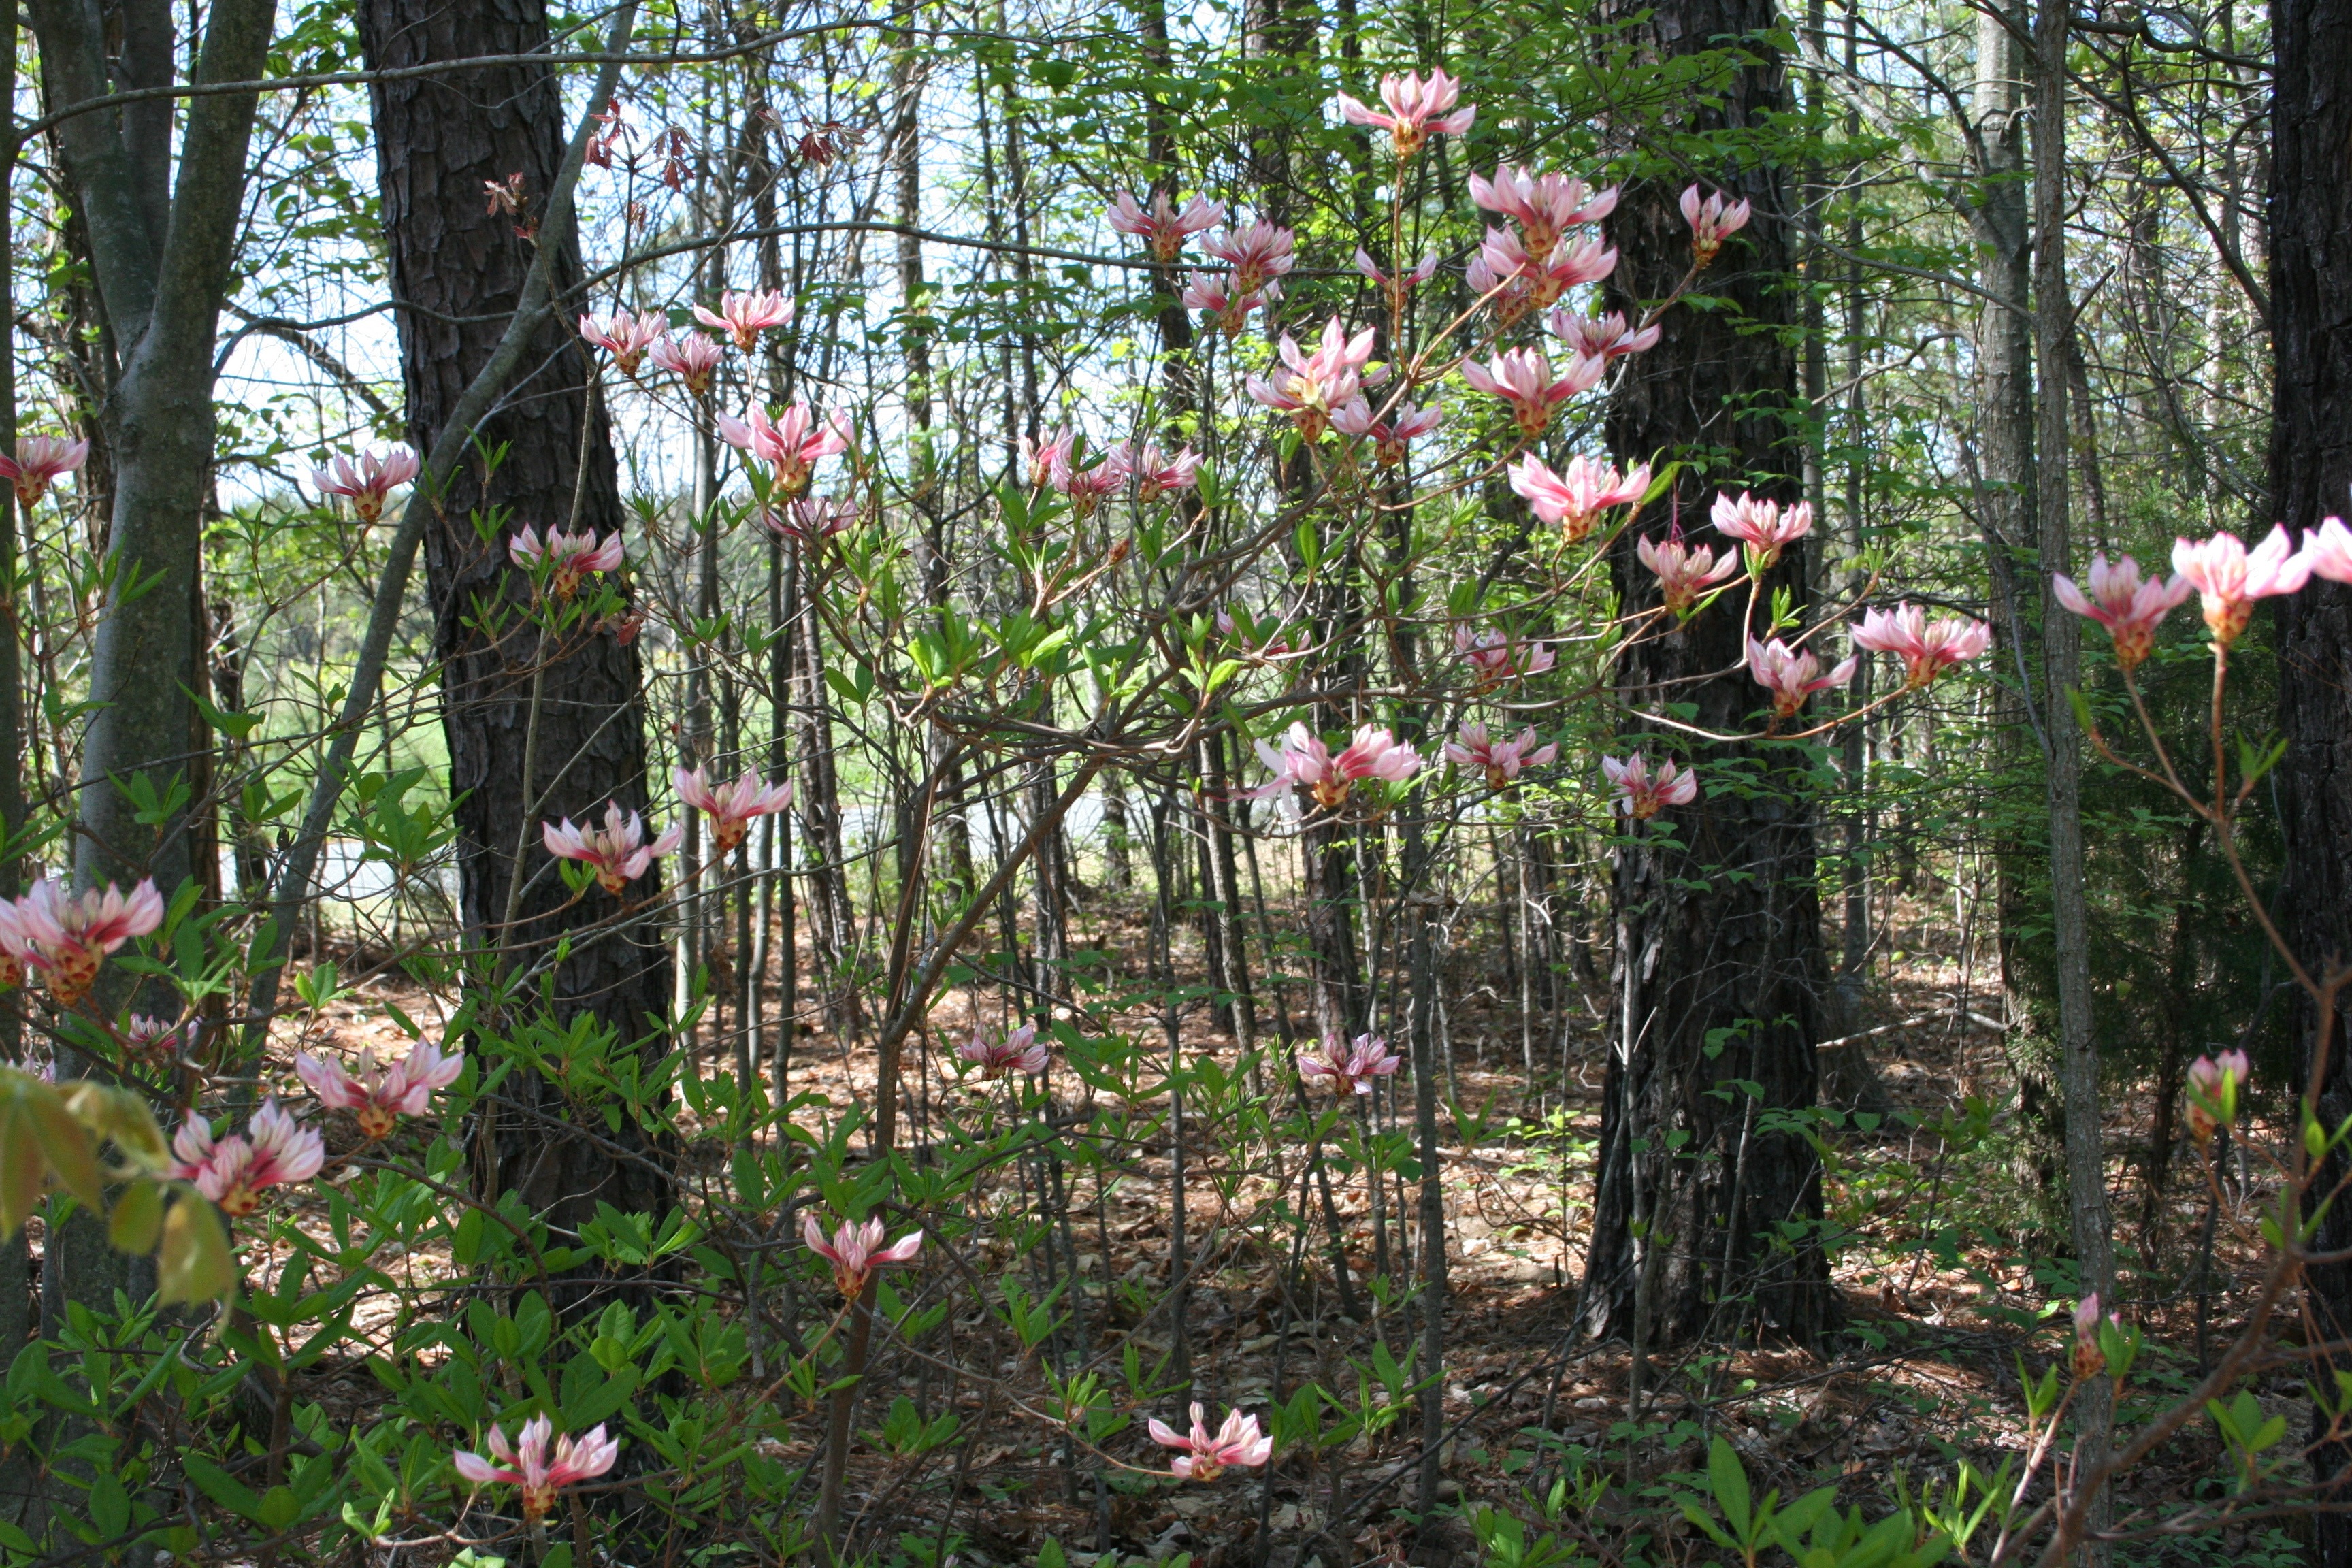
landscape, tree, forest, outdoor, wilderness, blossom, plant, flower, floral, environment, foliage, tranquil, scenic, natural, botany, blooming, garden, flora, season, wildflower, wild flowers, woods, shrub, woodland, flowering plant, land plant